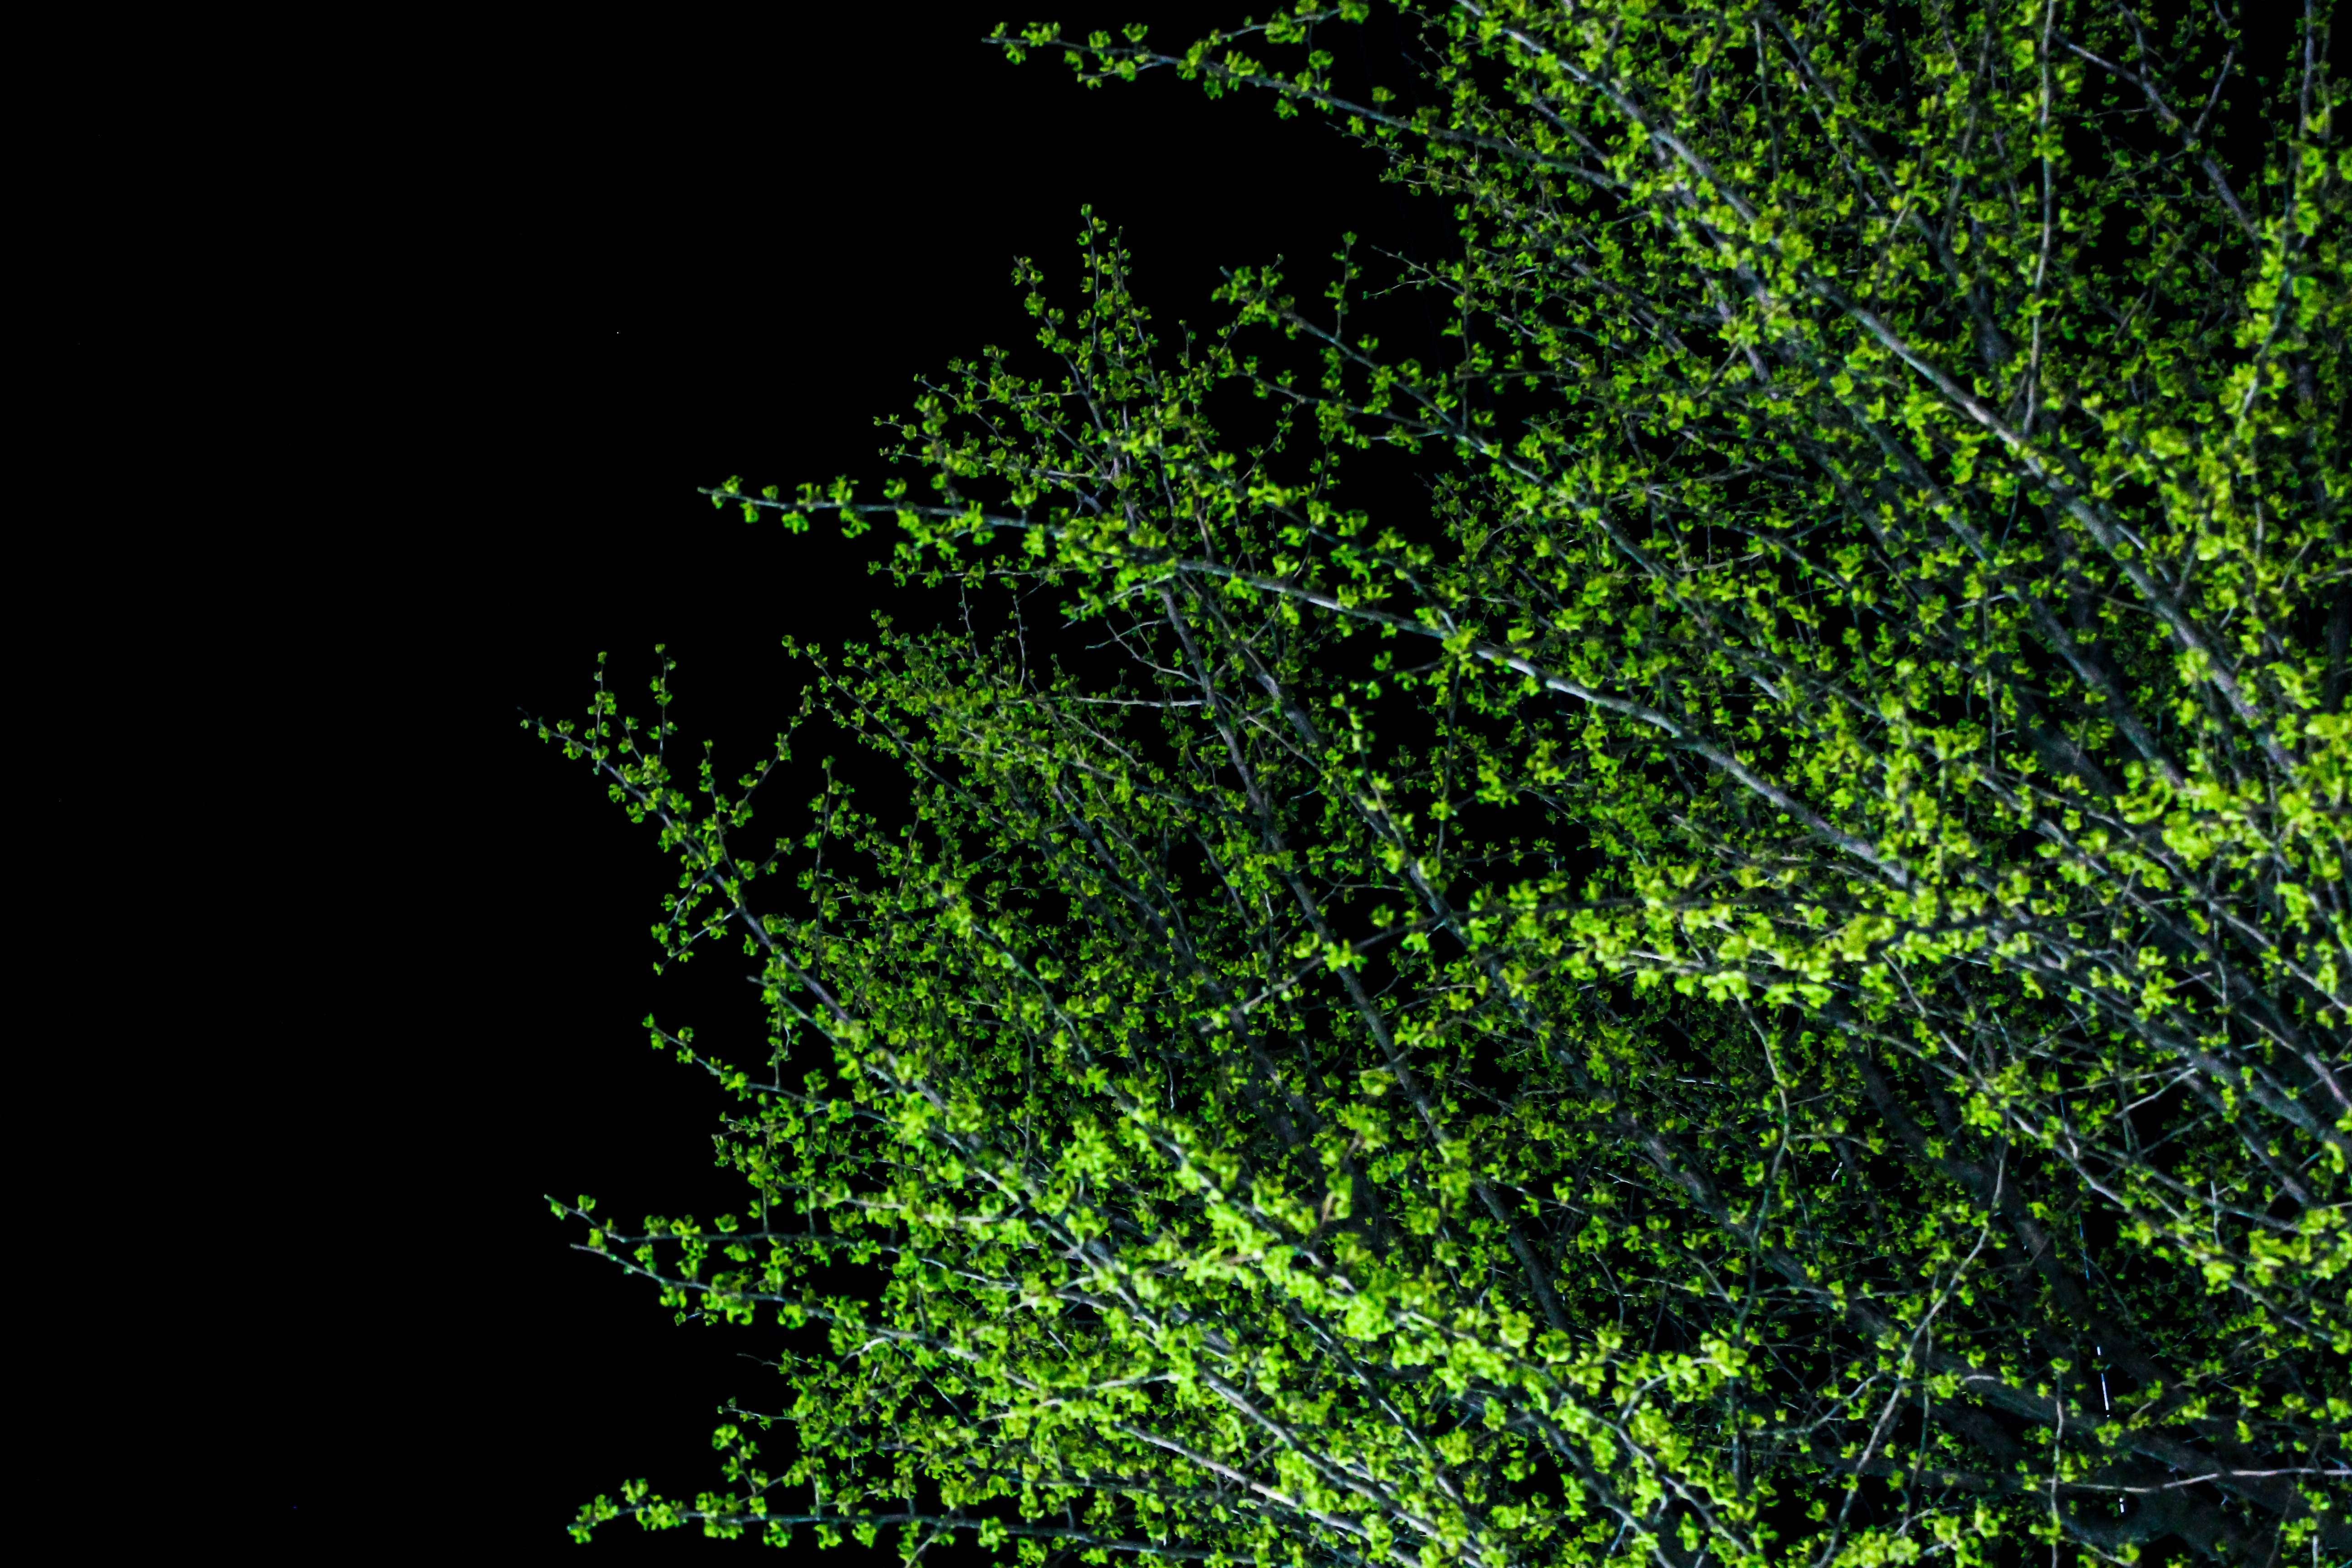
tree, forest, grass, branch, plant, night, leaf, dark, green, jungle, insect, soil, plants, greenery, illuminated, at night, trees, leaves, outdoors, flash, shrub, rainforest, shrubs, photograph, habitat, beetle, ecosystem, nightime, black background